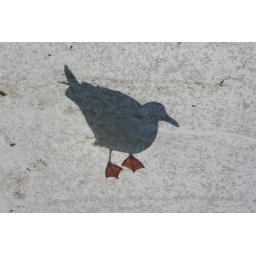
Ramsey took this of a duck standing above us at SF ferry terminal.